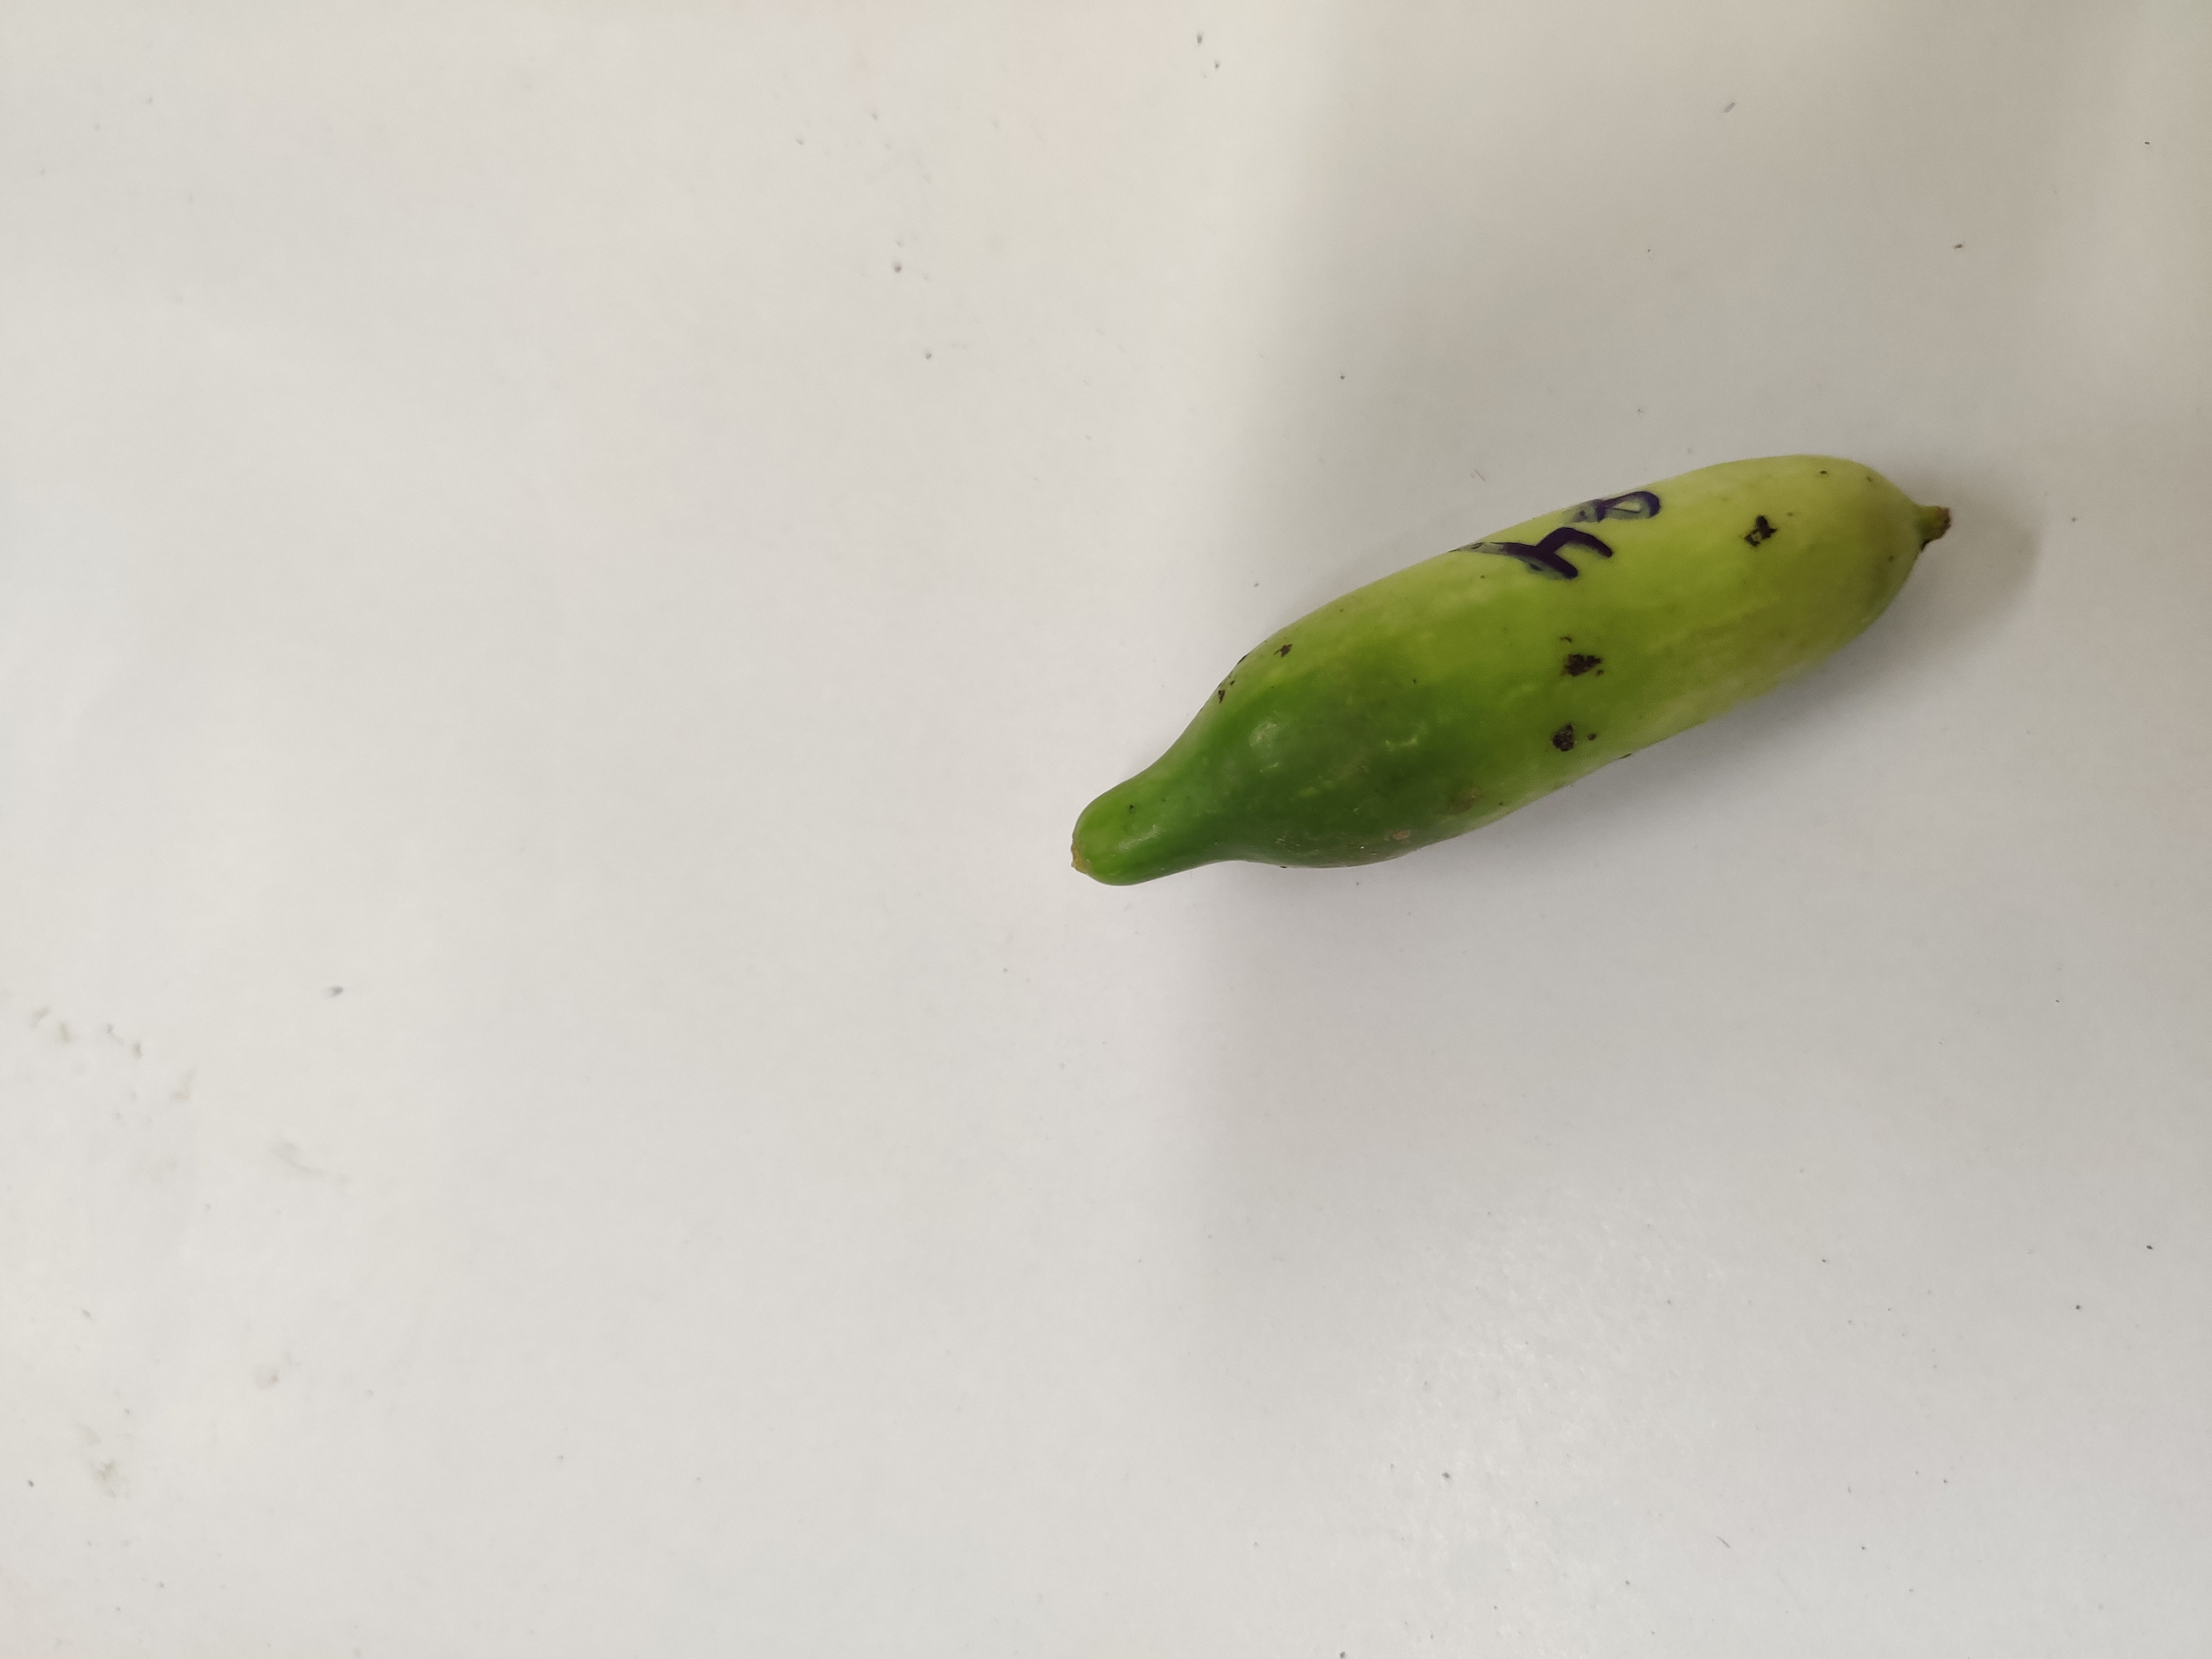
Crop: Ivy Gourd
Condition: Fresh